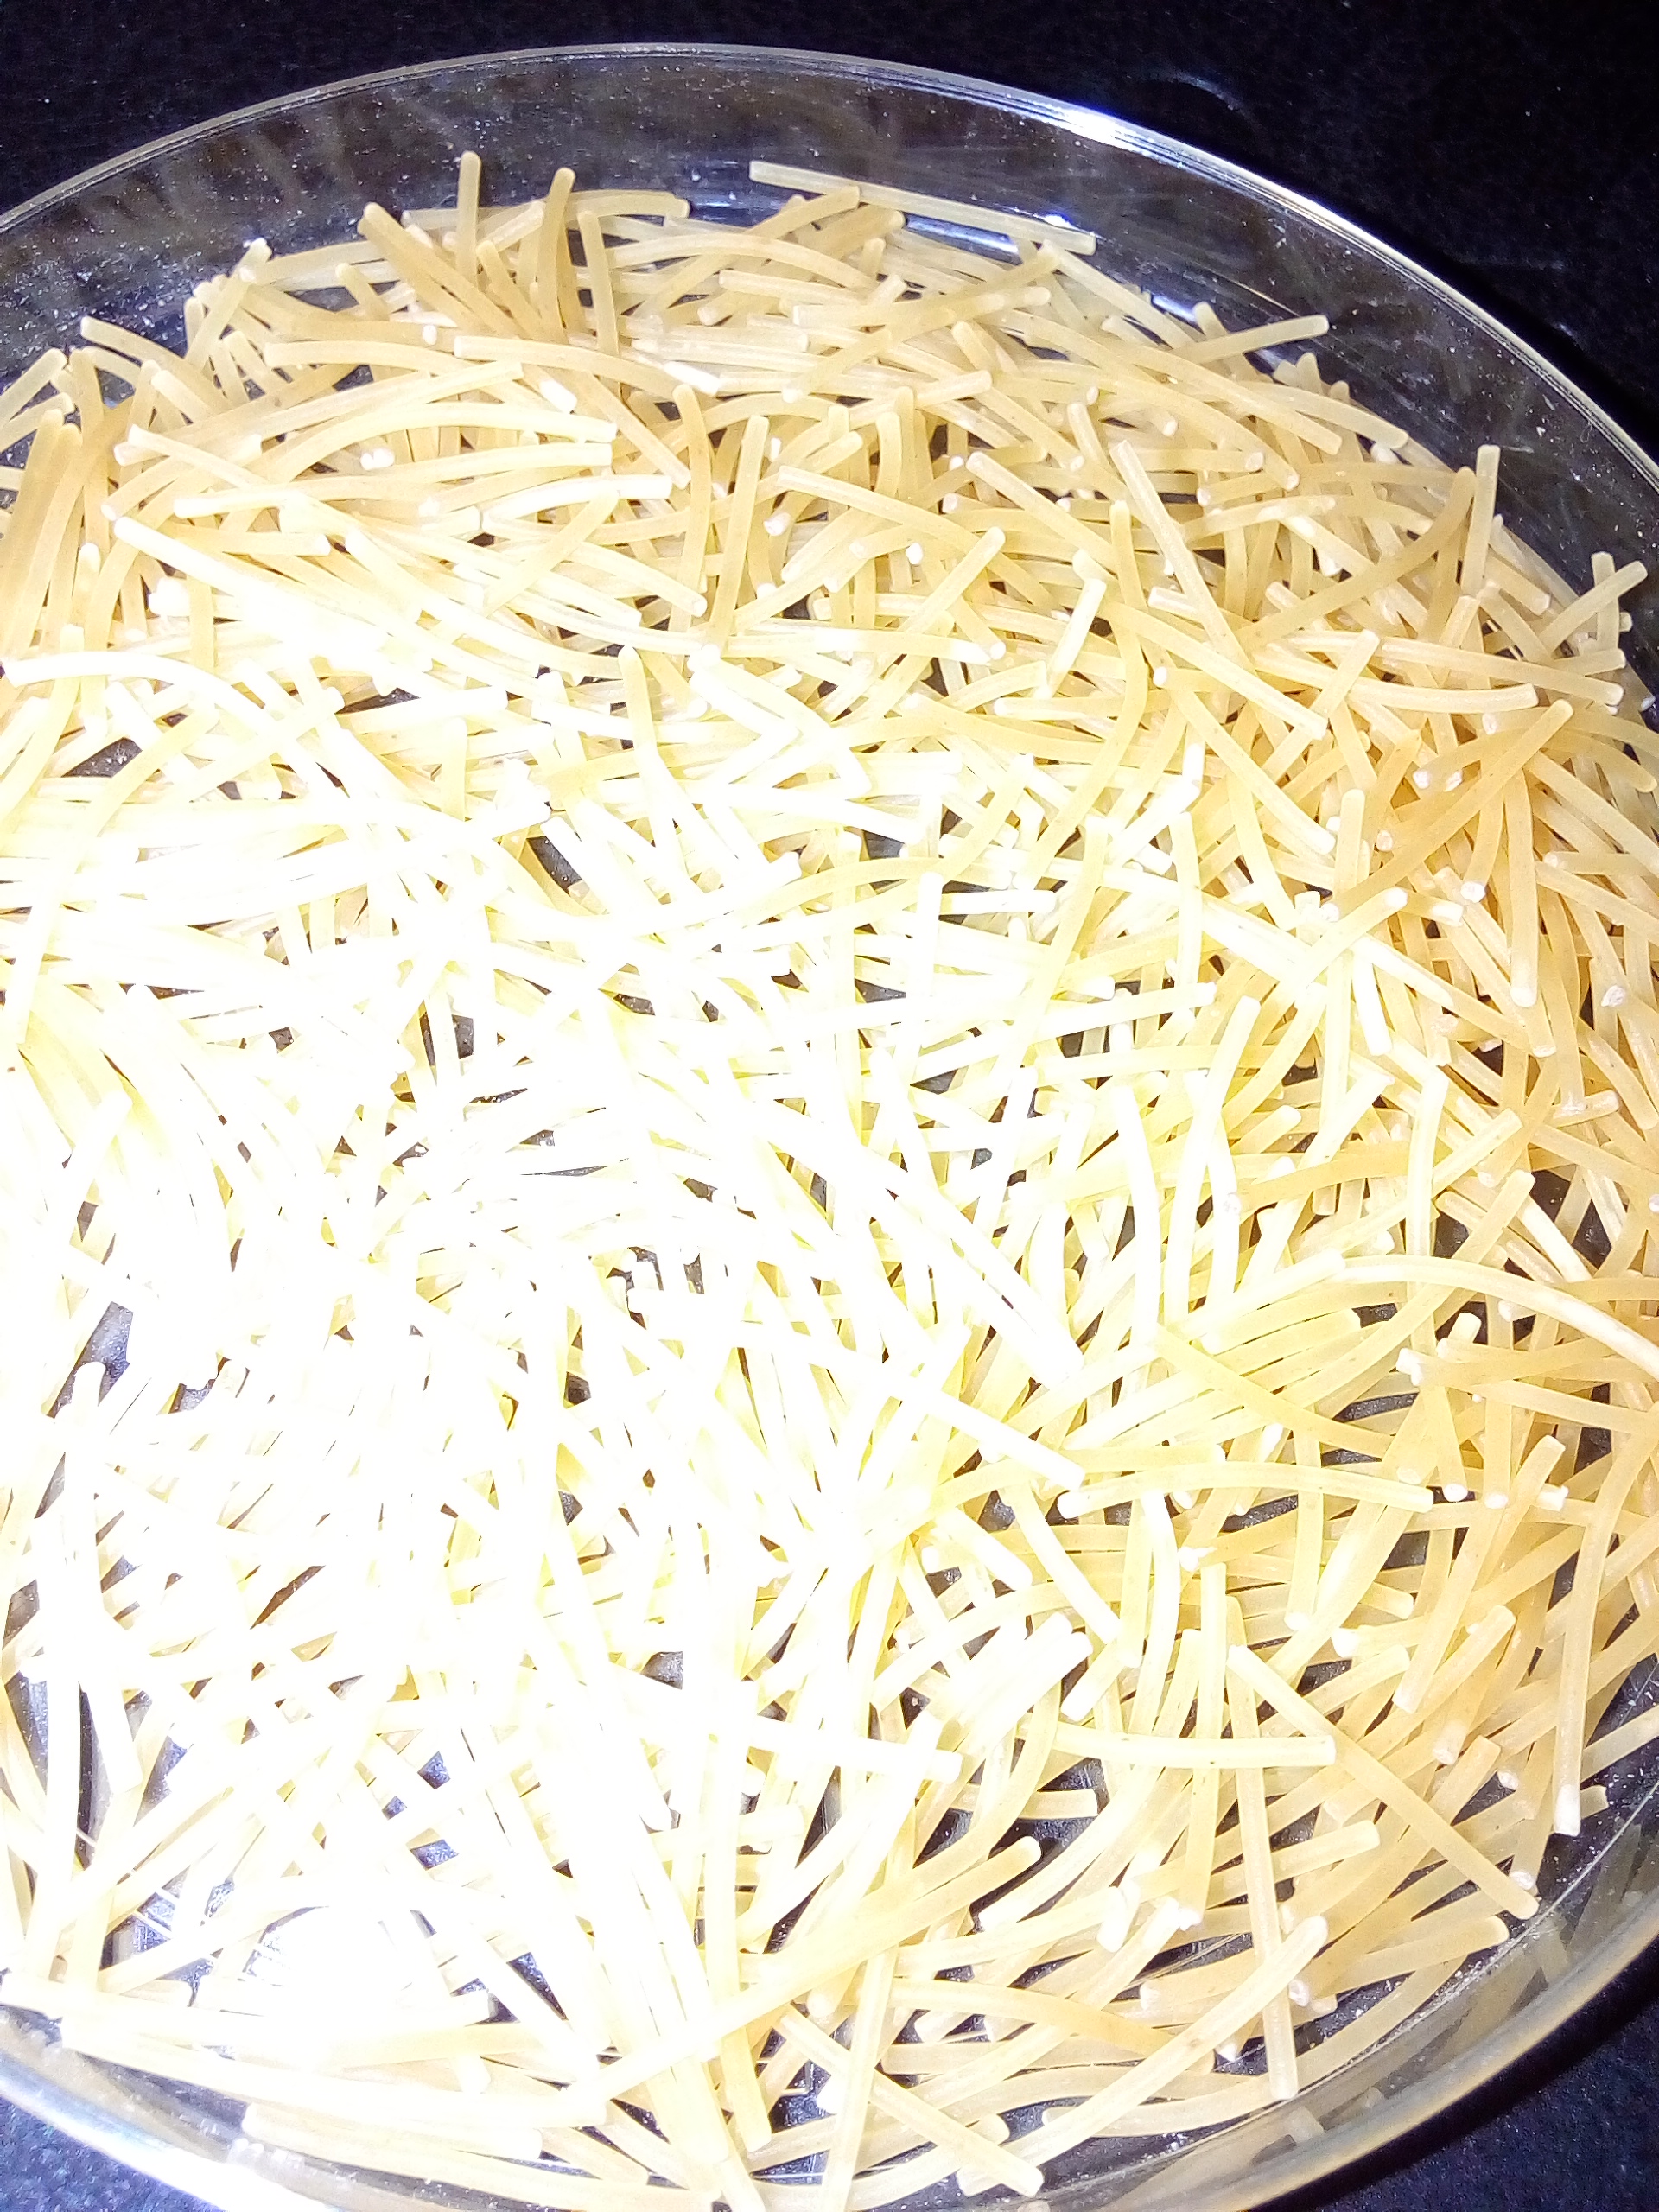
Rice seed variety: Unknown